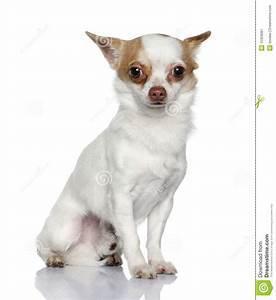
dog